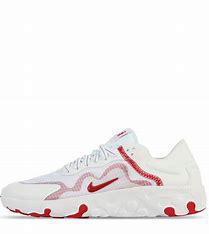
Brand: Nike
Model: Renew Lucent